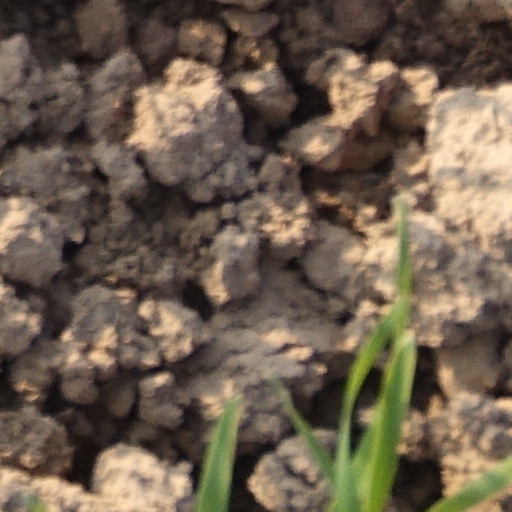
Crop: wheat